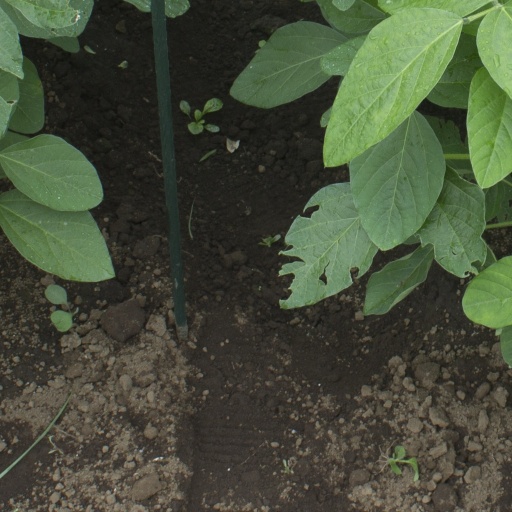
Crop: soybean